R. M. Brown

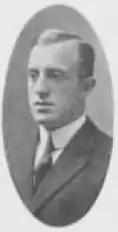
Brown pictured in "Bugle 1909", VPI yearbook

Ralph Manning "Gus" Brown (August 2, 1885 – March 31, 1927) was an American college football, college basketball, and college baseball coach. He served as the head football coach at Virginia Agricultural and Mechanical College and Polytechnic Institute (VPI)—now known as Virginia Tech—in 1908, and at Colgate University in 1909, compiling career college football coaching record of 10–6–1. Brown also coached the basketball team at Virginia Tech in 1908–09 and the baseball team there in the spring of 1909.